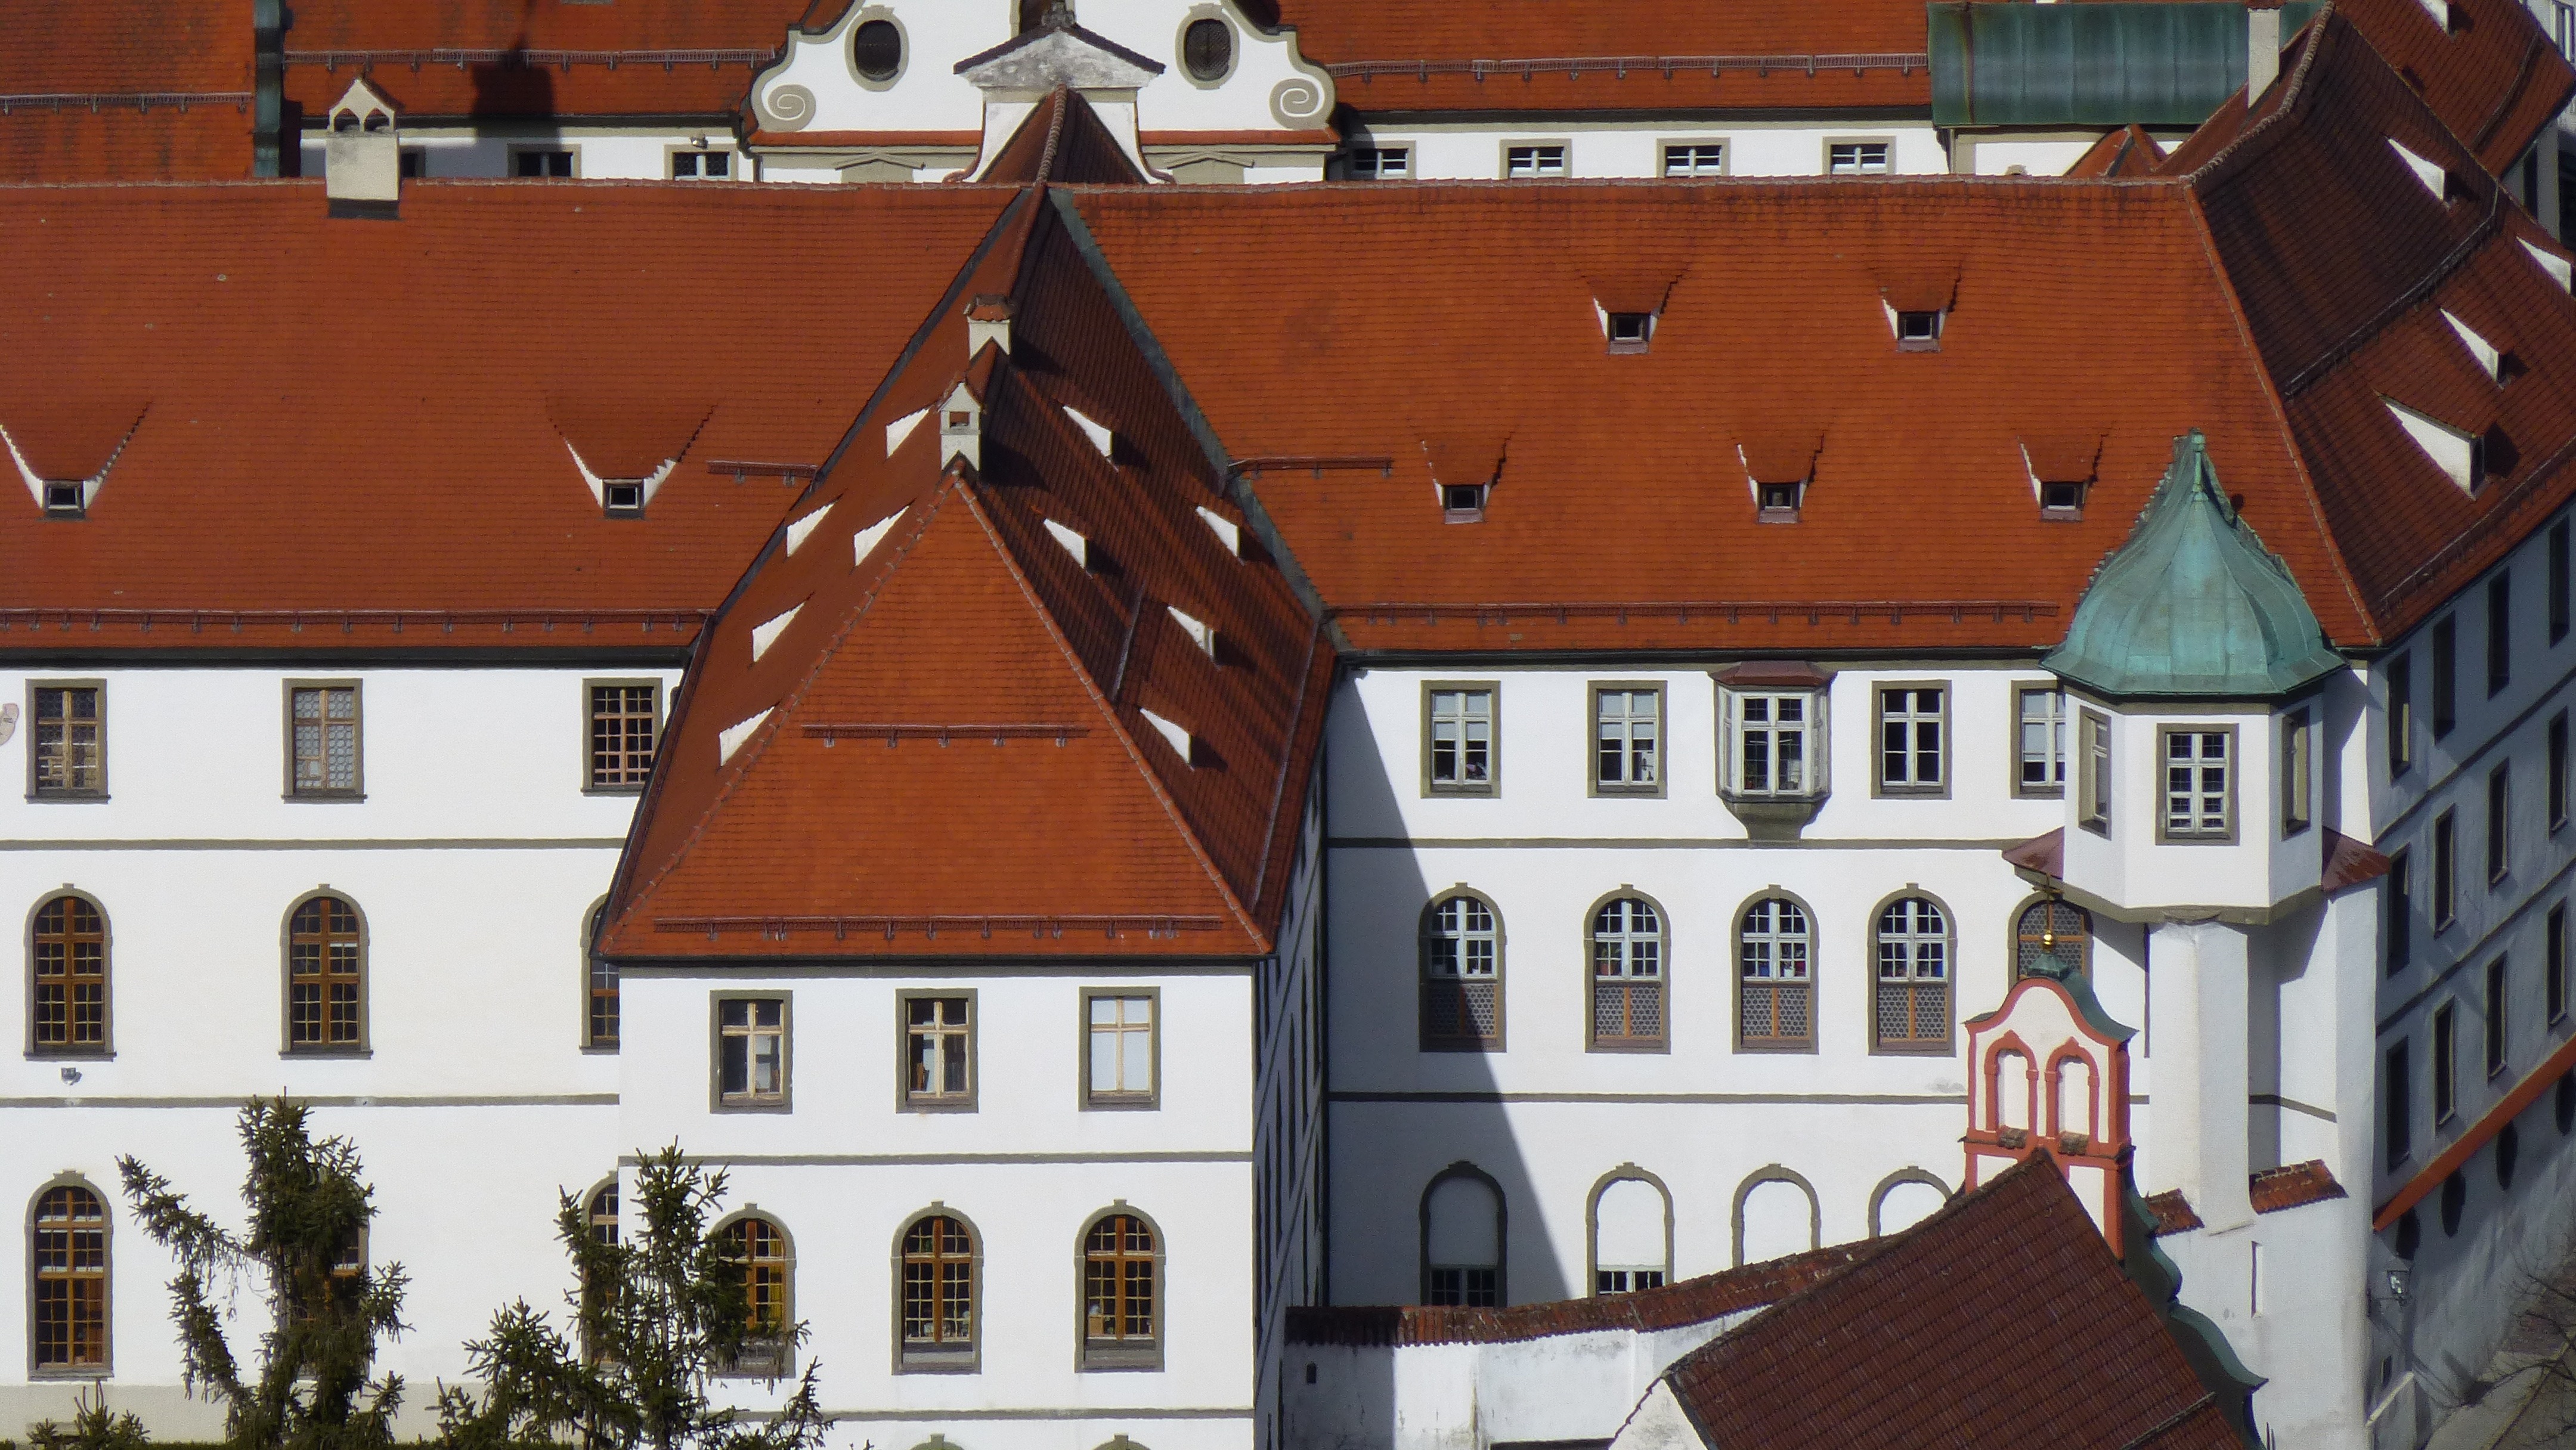
architecture, house, town, building, chateau, panorama, facade, old town, synagogue, estate, fussen, allgau, red roofs, of the calvary, st mang abbey